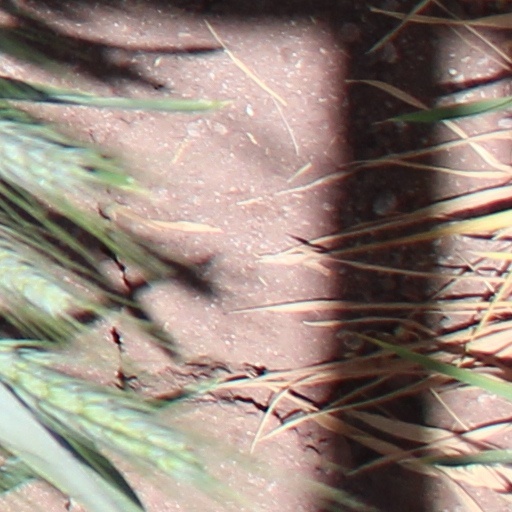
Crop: wheat